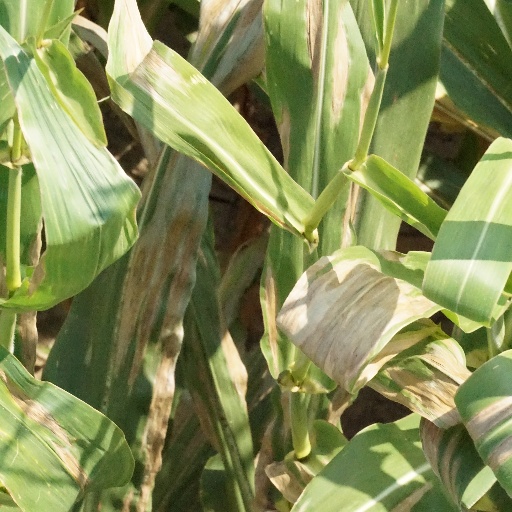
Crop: maize; corn